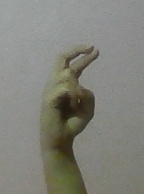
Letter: zay